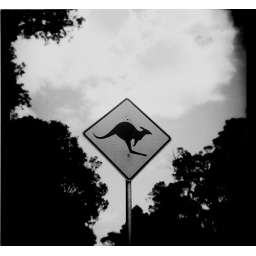
Kangaroo road sign in WA - Australia